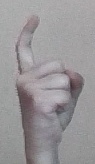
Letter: ra